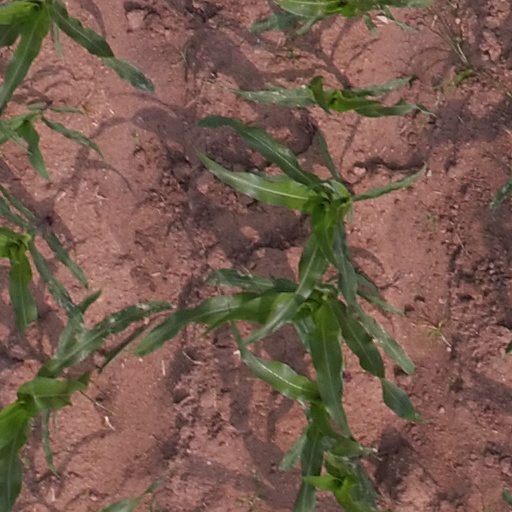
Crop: maize; corn